Klosterstræde 23

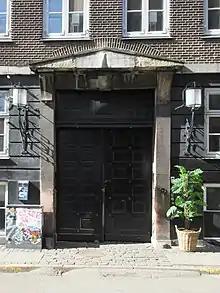
The main entrance

Klosterstræde 23 is a four-storey, four-winged complex built in red brick. The main wing towards the street is 10 bays wide and is constructed with projecting layers of mortar between the bricks (Danish: "Hamburgfuge").